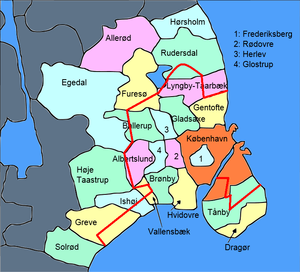
København / Politik
Storkøbenhavns kommunale inddeling. Med rødt den omtrentlige udstrækning af København. (kortet viser flere end de 18 kommuner, der har områder i København)
København er Danmarks hovedstad og er med 1.330.993 indbyggere landets største byområde omfattende 18 kommuner eller dele heraf. Fra 1. januar 2007 er byen en del af Region Hovedstaden og for de sydlige deles vedkommende af Region Sjælland. Centrum for byområdet udgøres af Københavns Kommune, areal 90,10 km², der med over 630.000 indbyggere og forventet 665.000 indbyggere i 2027 er Danmarks mest folkerige kommune, og enklaven Frederiksberg Kommune, areal 8,70 km², med omkring 104.000 indbyggere.